Nikita Khrushchev

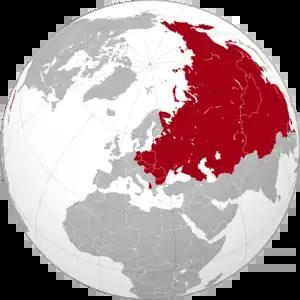
The maximum territorial extent of countries in the world under Soviet influence, after the Cuban Revolution of 1959 and before the official Sino-Soviet split of 1961

Historians Campbell Craig and Sergey Radchenko later argued that Khrushchev thought that policies like Mutually Assured Destruction (MAD) were too dangerous for the Soviet Union. His approach did not greatly change his foreign policy or military doctrine but is apparent in his determination to choose options that minimized the risk of war. The Soviets had few operable intercontinental ballistic missiles (ICBM), but Khrushchev publicly boasted of the Soviets' missile programs, stating that Soviet weapons were varied and numerous. The First Secretary hoped that public perception that the Soviets were ahead would put psychological pressure on the West resulting in political concessions. The Soviet space program, which Khrushchev firmly supported, appeared to confirm his claims when the Soviets launched Sputnik 1 into orbit, a feat that astonished the world. Western governments concluded that the Soviet ICBM program was further along than it actually was. Khrushchev added to this misapprehension by stating in an October 1957 interview that the USSR had all the rockets, of whatever capacity, that it needed.